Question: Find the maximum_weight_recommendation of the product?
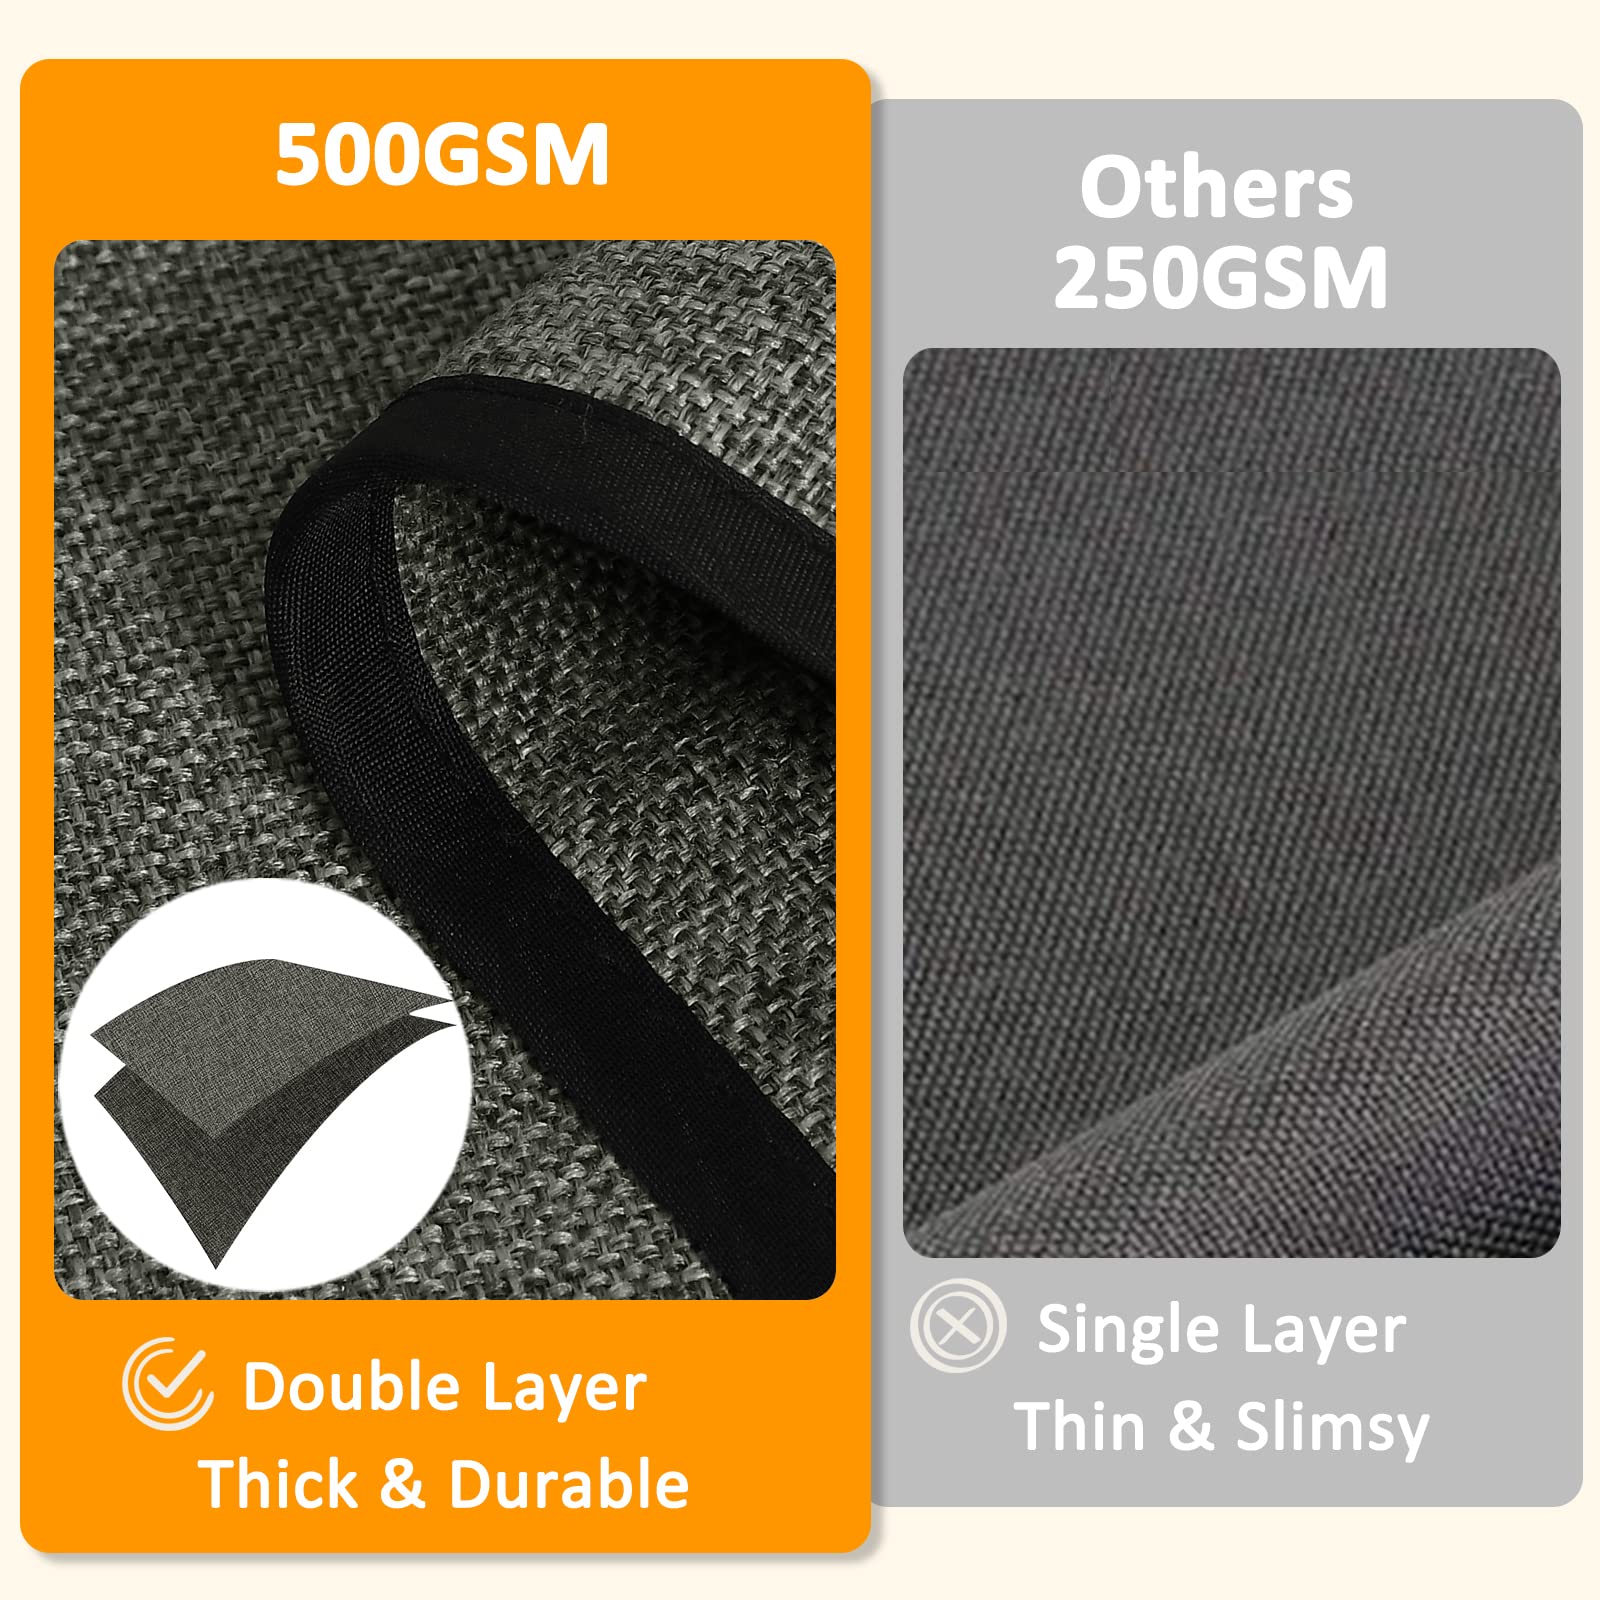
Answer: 500.0 gram